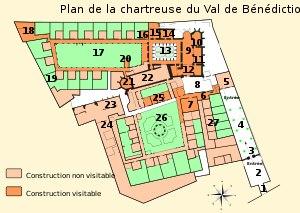
La chartreuse Notre-Dame-du-Val-de-Bénédiction est une ancienne chartreuse datant du Moyen Âge, située à Villeneuve-lès-Avignon, dans le département du Gard en région Occitanie.